List of Hot Country Singles number ones of 1985

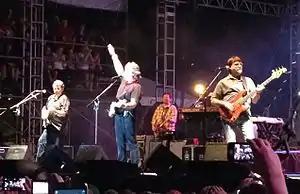
The band Alabama had four number ones in 1985.

Hot Country Songs is a chart that ranks the top-performing country music songs in the United States, published by "Billboard" magazine. In 1985, 51 different songs topped the chart, then published under the title Hot Country Singles, in 52 issues of the magazine, based on playlists submitted by country music radio stations and sales reports submitted by stores. Only "Lost in the Fifties Tonight (In the Still of the Night)" by Ronnie Milsap managed a second week at the top of the chart.